Ziyarid dynasty

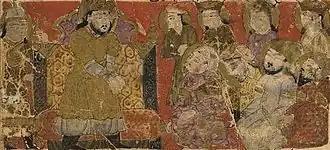
Manuchihr addresses his assembled people and army. Folio from a "Tarikhnama" (Book of history) by Balami, early 14th century.

Due to his tyrannical rule, Qabus was overthrown by his own army in 1012, and was succeeded by his son Manuchihr, who quickly recognized the sovereignty of Mahmud of Ghazni, and married one of his daughters. Manuchihr died in 1031, and was succeeded by his son Anushirvan Sharaf al-Ma'ali whom Mahmud of Ghazni had chosen as the heir of the Ziyarid dynasty. From 1032 to 1040, the real power behind the throne was held by Abu Kalijar ibn Vayhan, a relative of Anushirvan. In 1035, Abu Kalijar stopped paying tribute to the Ghaznavids, which led to the Ghaznavids invading Tabaristan and sacked the Ziyarid capital of Amol. Abu Kalijar, after having learned the consequences of not paying tribute to the Ghaznavids, agreed to continue paying tribute. This gave Anushirvan the opportunity to imprison Abu Kalijar and gain a firm grip over his kingdom. In 1041/1042, the Seljuqs, now the new masters of Khorasan, invaded Anushirvan's domains, which forced him to accept their authority.